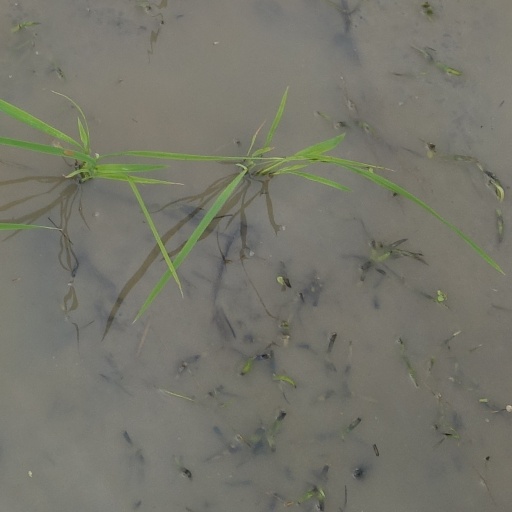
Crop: rice